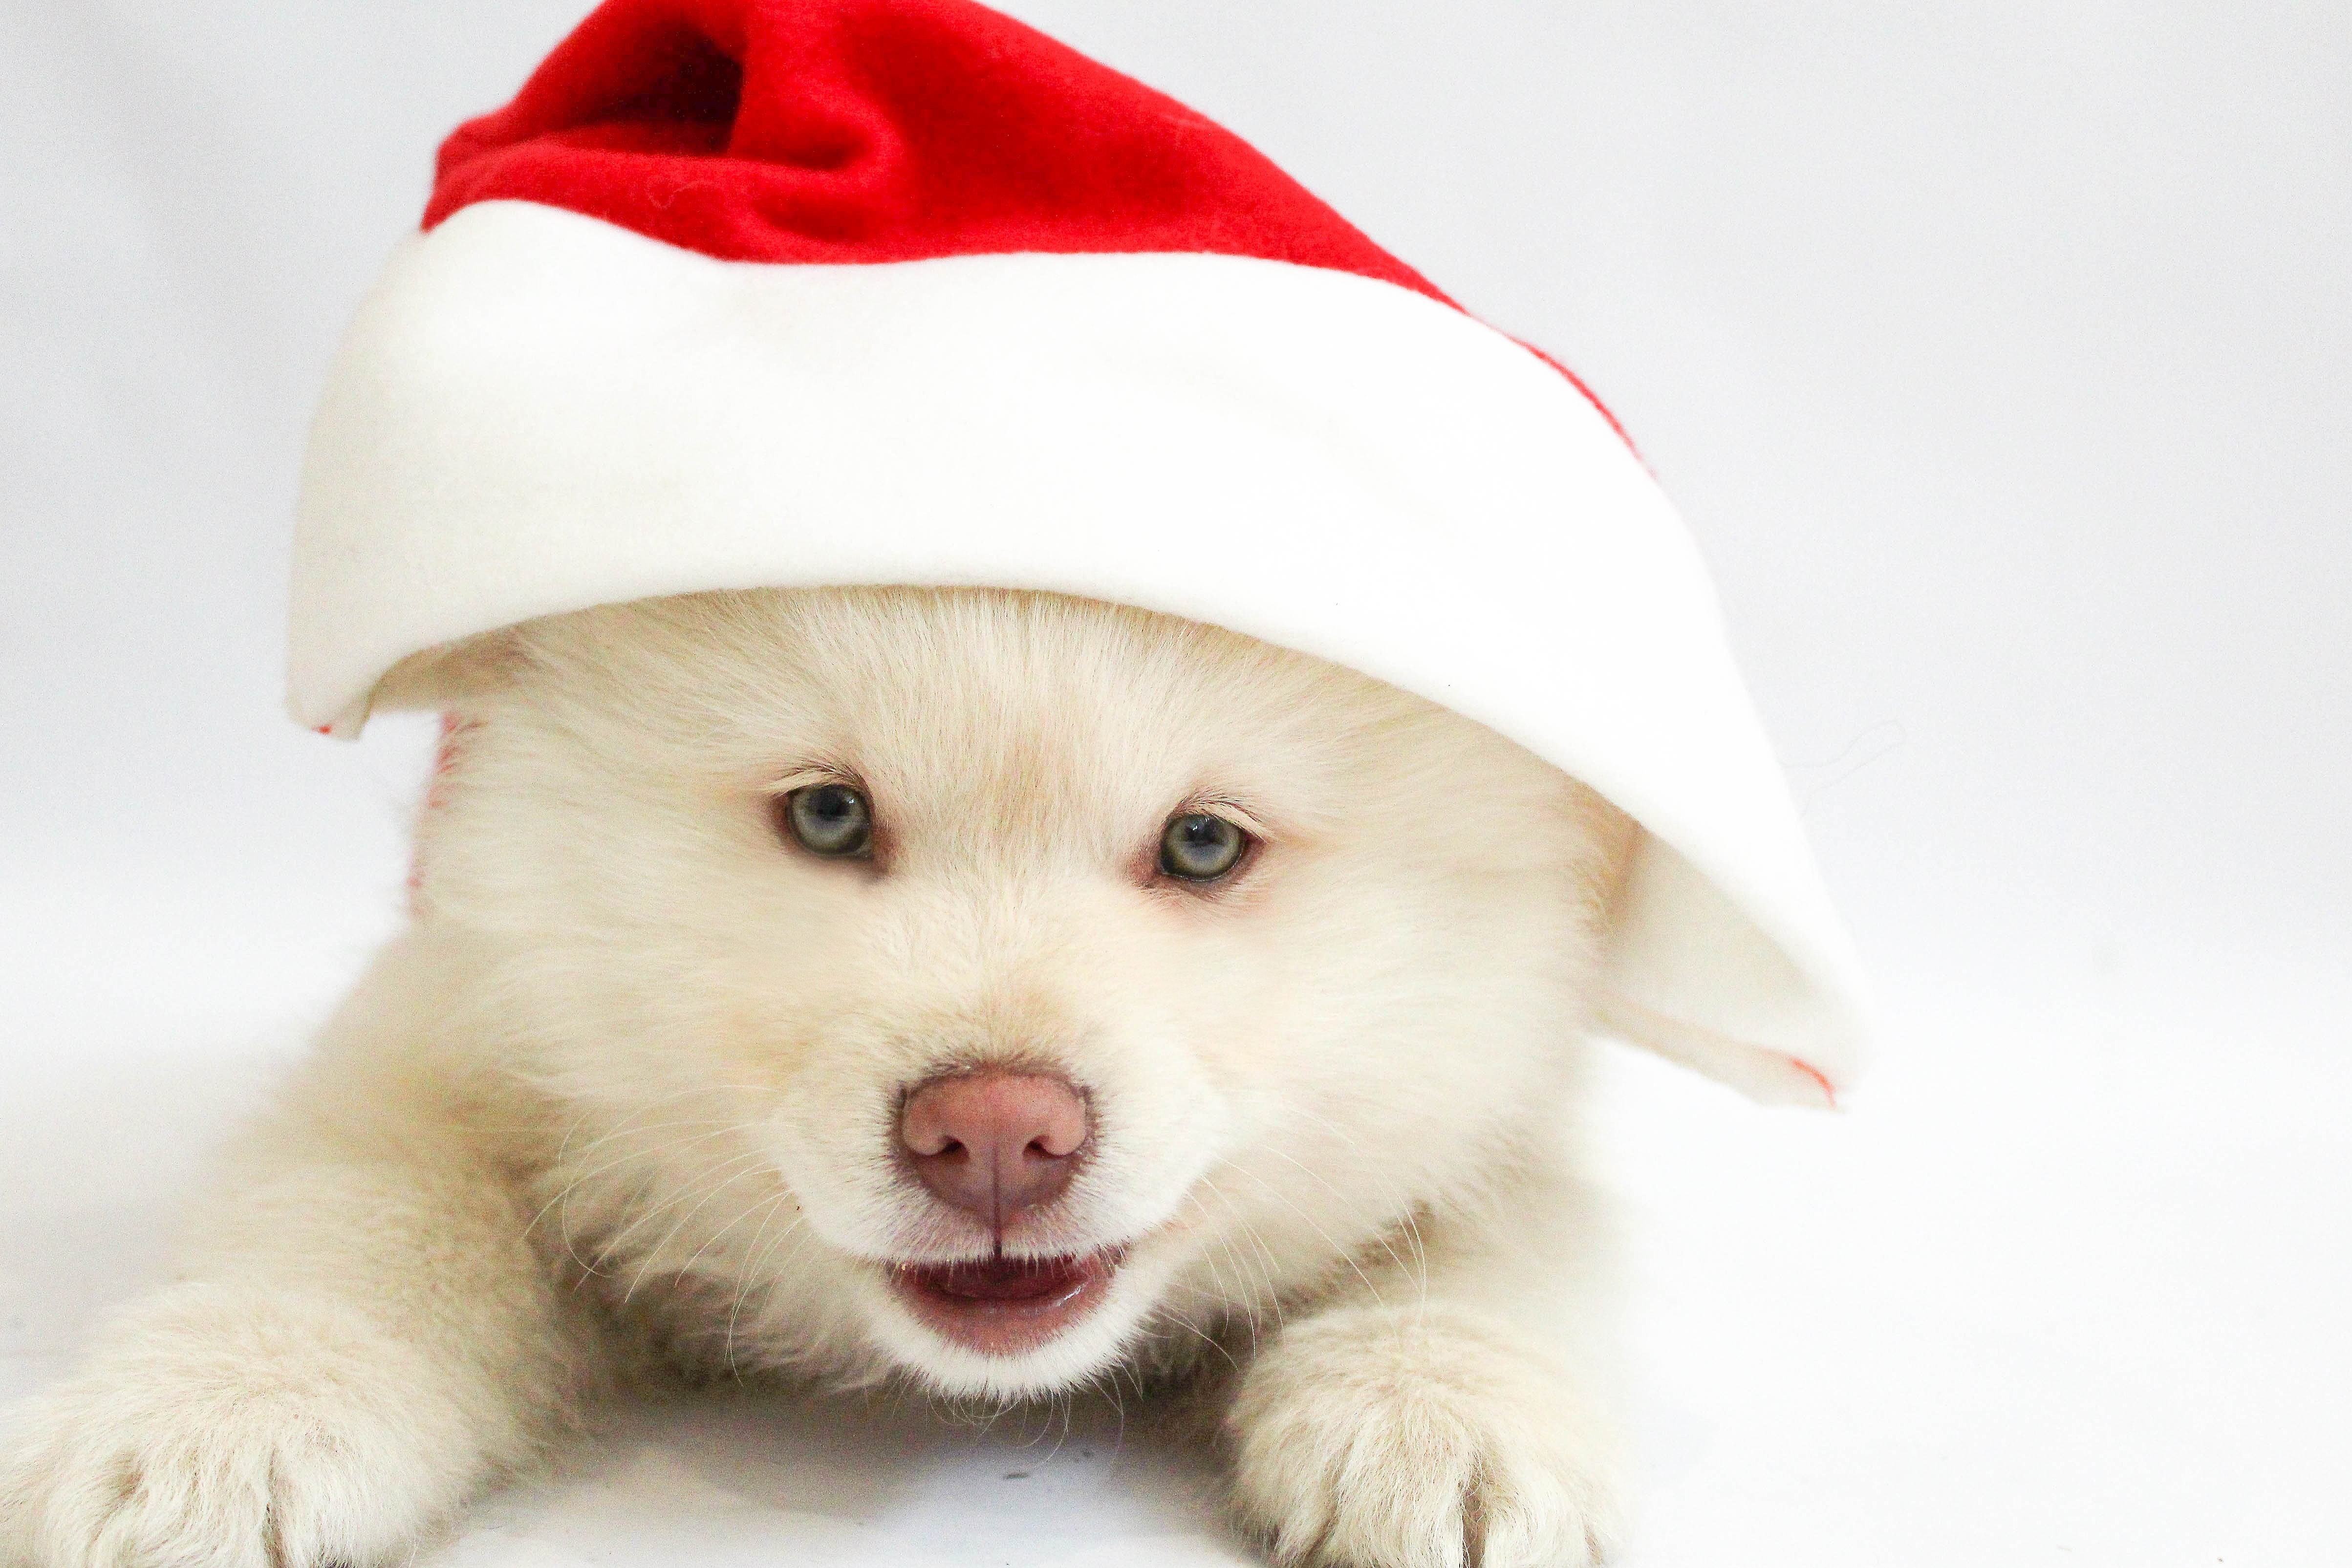
nature, winter, white, sweet, puppy, dog, animal, cute, canine, summer, celebration, pet, young, red, small, studio, holiday, mammal, hat, playing, christmas, friend, playful, santa, nose, fun, happy, lovely, year, little, funny, new, domestic, december, claus, adorable, xmas, dog breed, merry, breed, pup, doggy, purebred, pedigree, dog like mammal, dog breed group, christmasdog